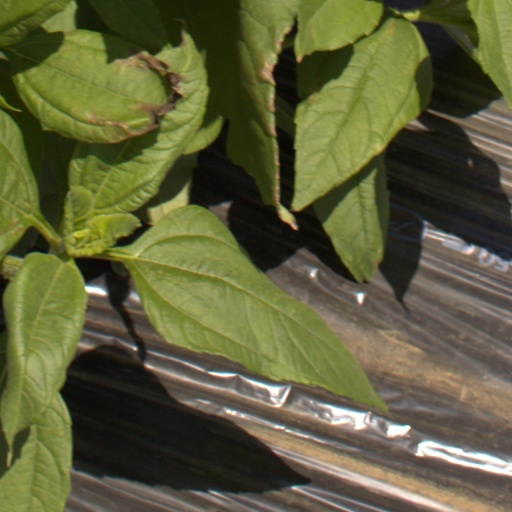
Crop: Jerusalem artichoke